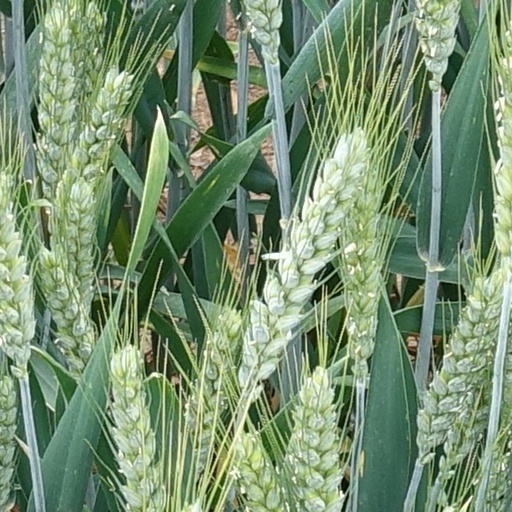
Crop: wheat